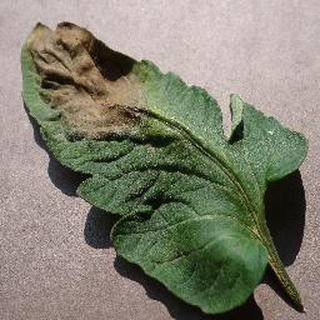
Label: tomato_late_blight